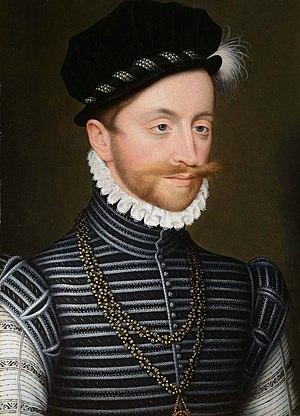
La maison de Montmorency est la plus illustre famille de la noblesse française après les Capétiens et les grandes maisons féodales. Elle tire son nom de la ville de Montmorency, dans l'actuel département du Val-d'Oise en Île-de-France.
Le château de Châteaubriant est un château fort médiéval fortement remanié à la Renaissance, situé à Châteaubriant dans le département français de la Loire-Atlantique en région Pays de la Loire